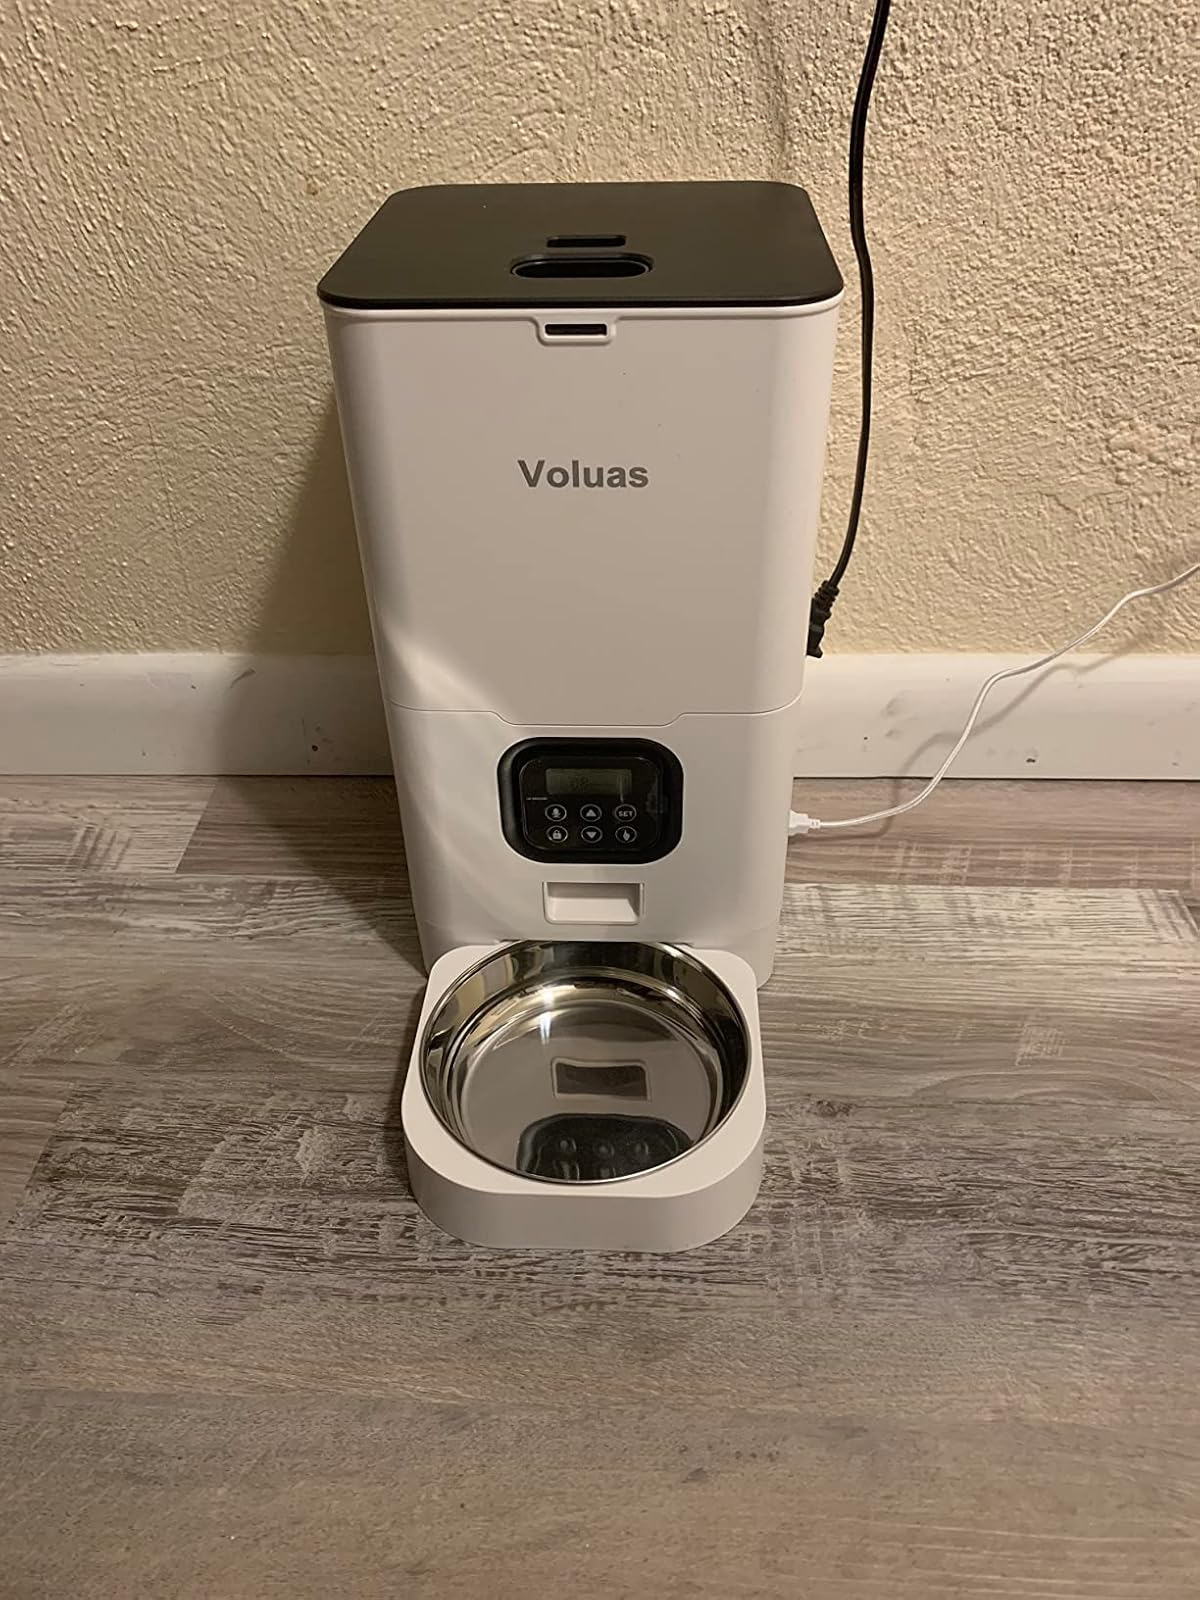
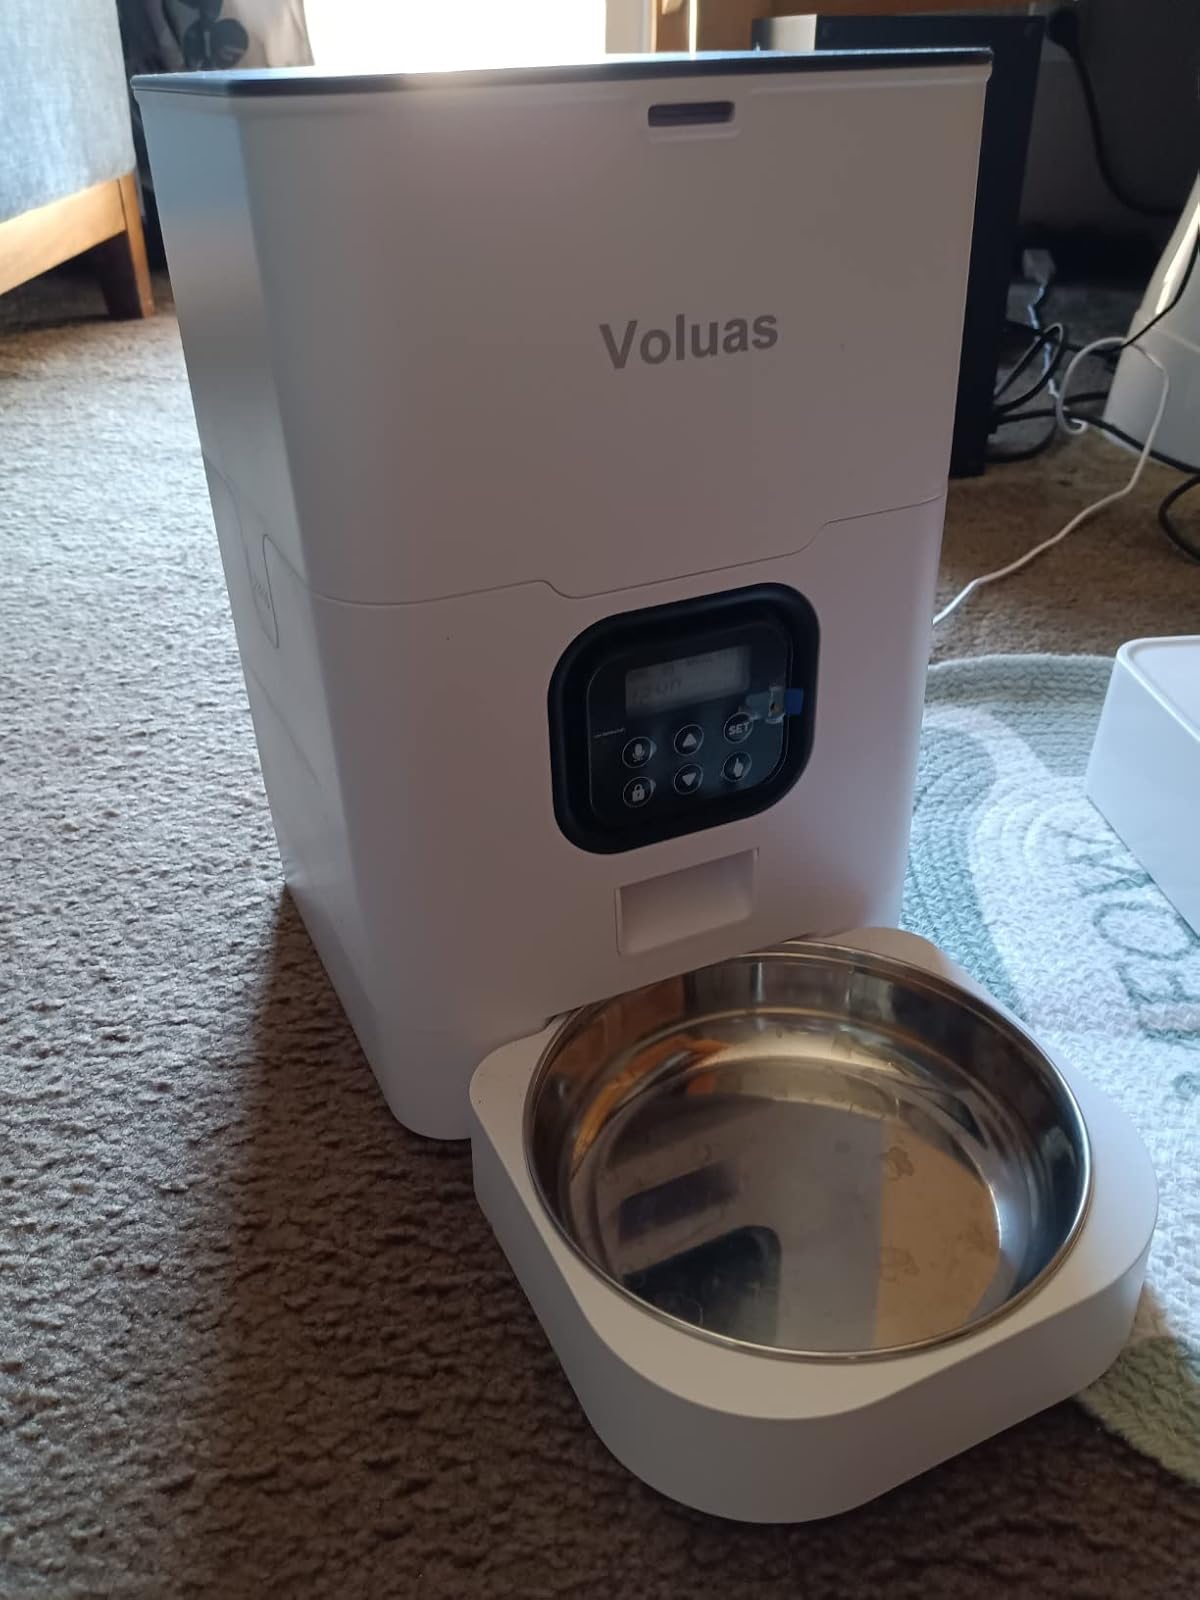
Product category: items_feeder
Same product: yes